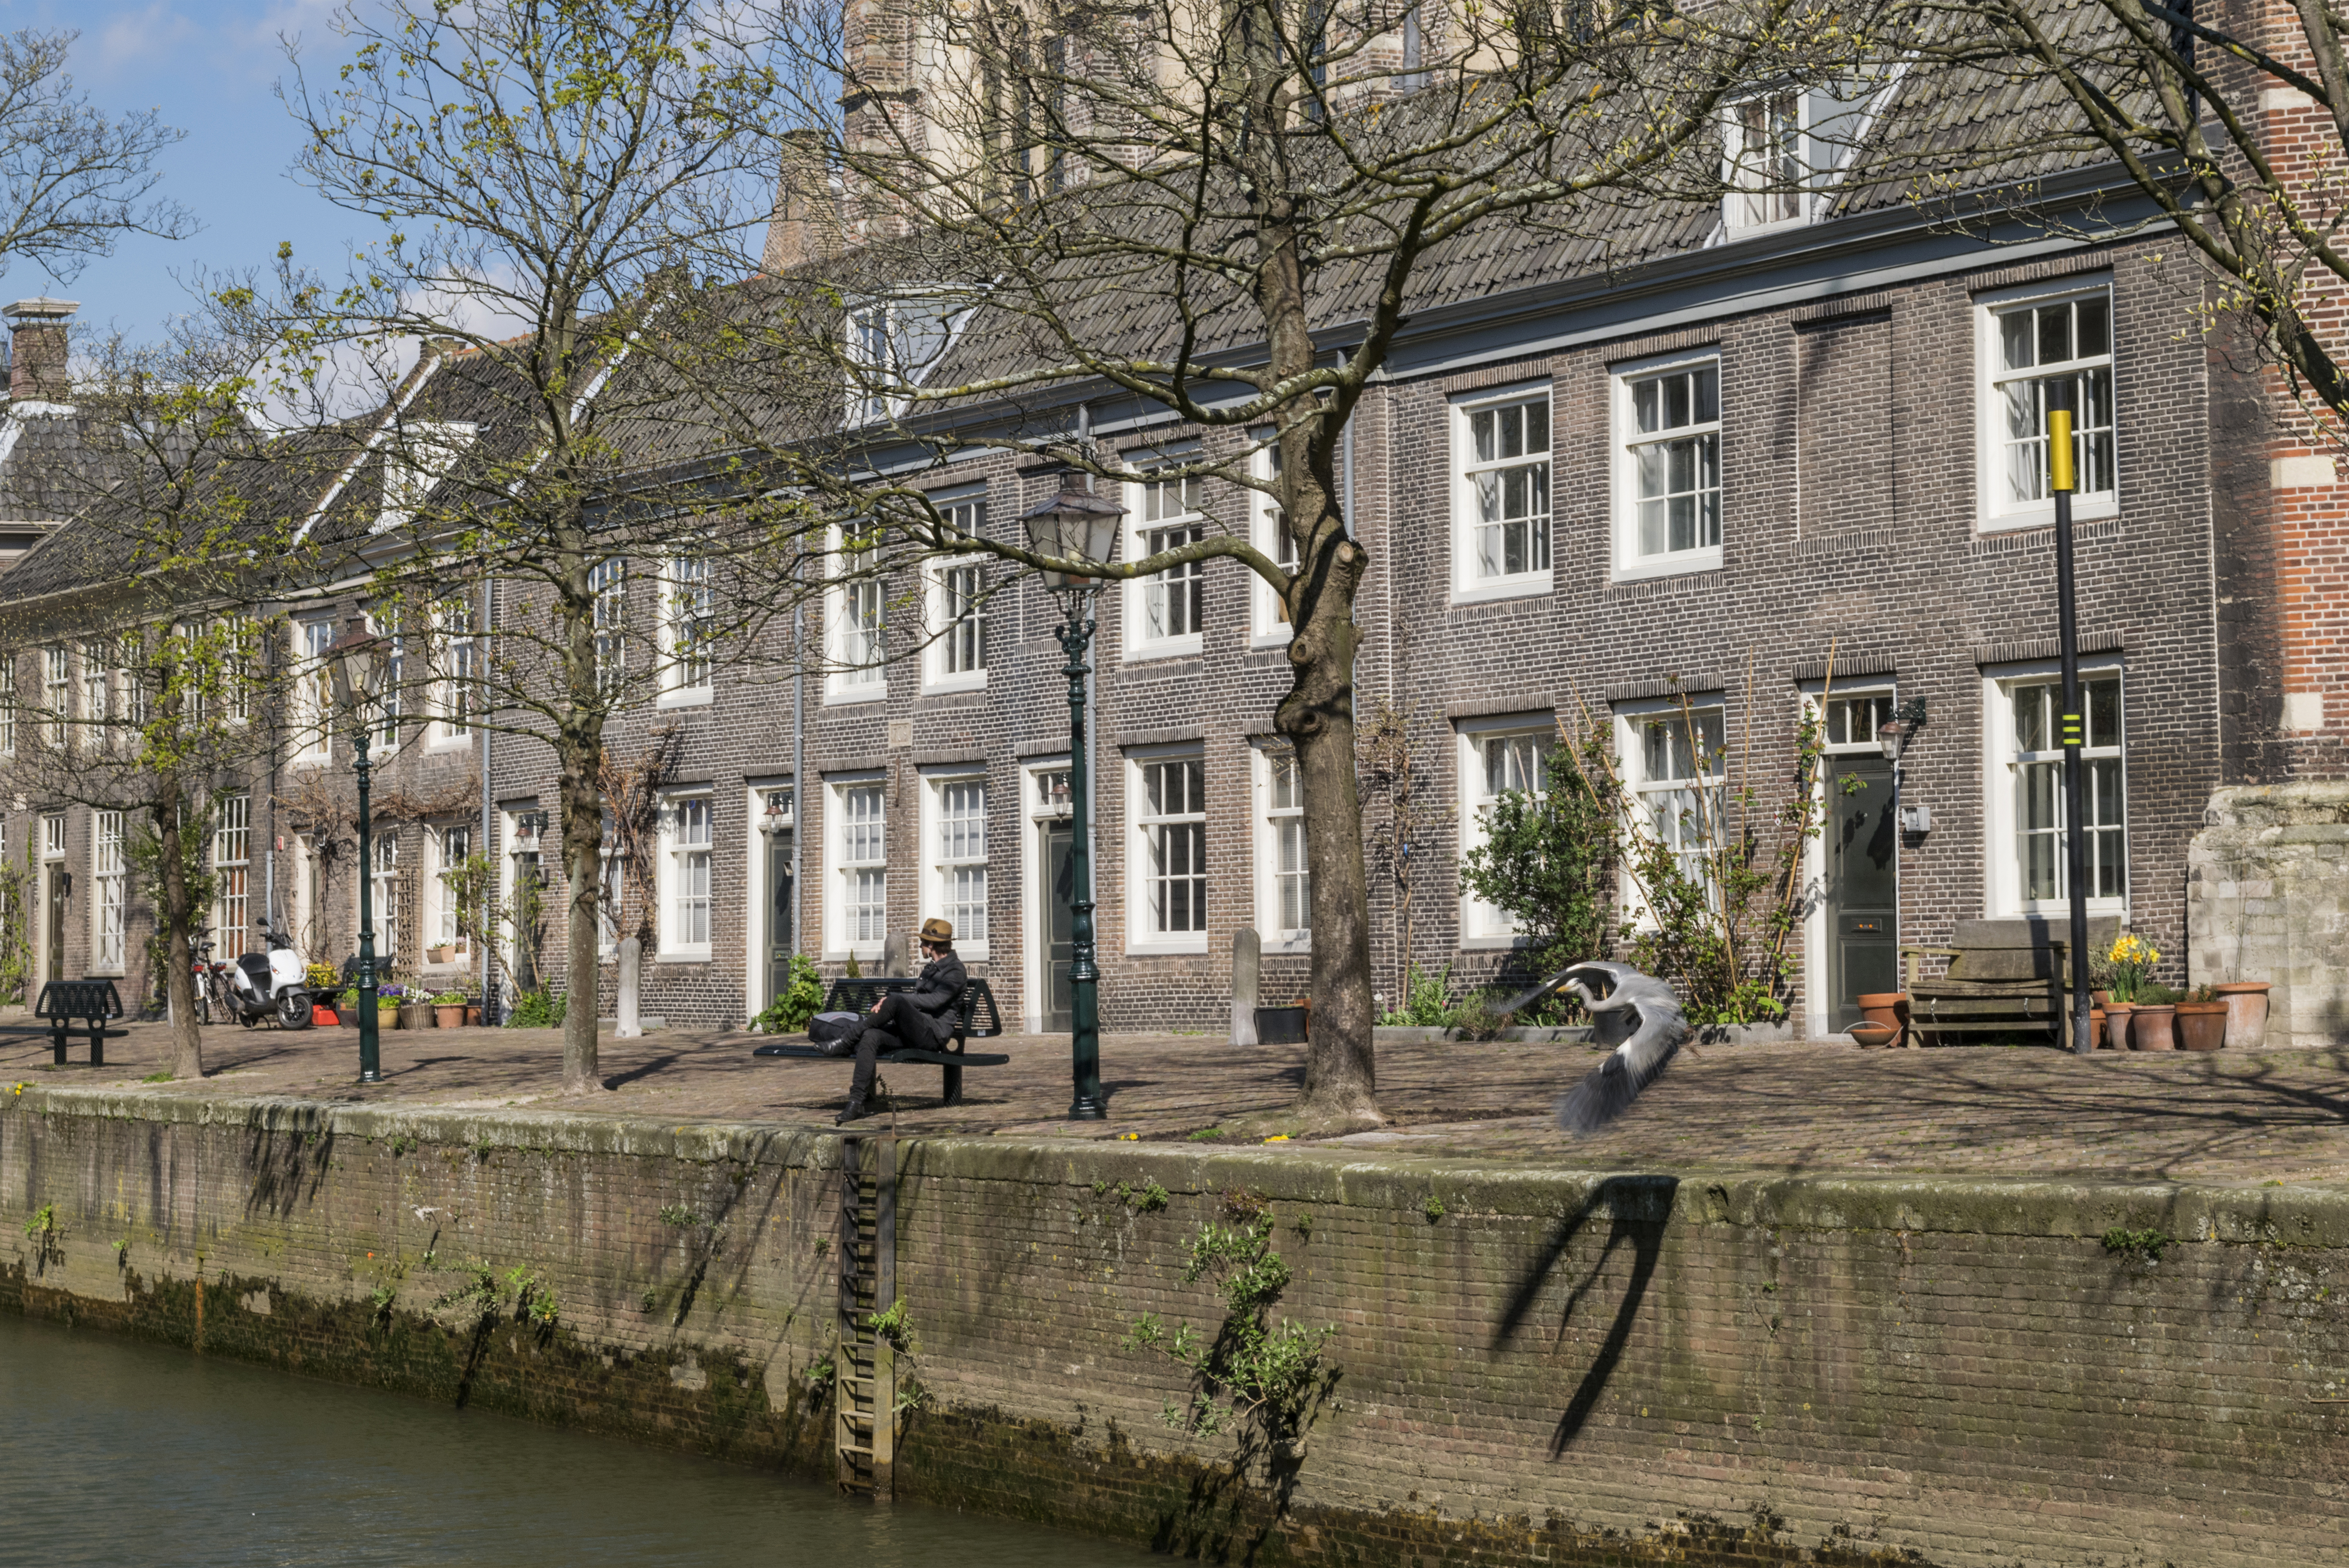
tree, outdoor, architecture, house, town, building, home, canal, nikon, historic, waterway, nederland, netherlands, outdoorphotography, estate, paulvandevelde, pdvandevelde, padagudaloma, dordrecht, stadsfotografie, grotekerk, onzelievevrouwekerk, nederlandinfotos, historisch, schaduw, reiger, pottenkade, neighbourhood, bankjes, urban area, residential area